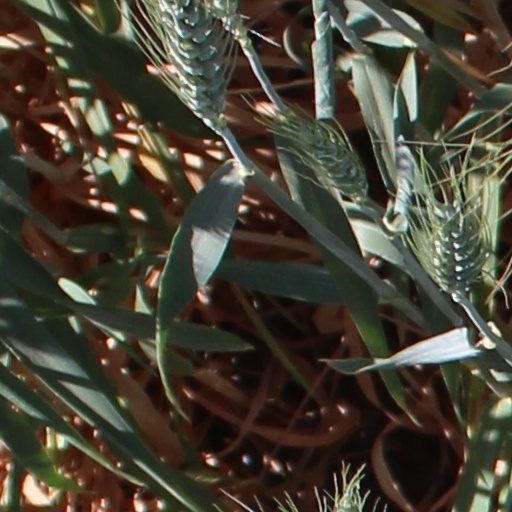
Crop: wheat